Graham Zusi

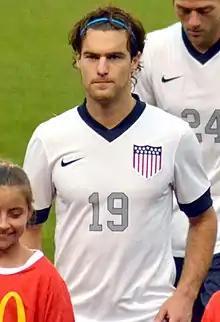
Zusi with the United States national team in 2013

On January 21, 2012, Zusi made his debut for the United States in a 1–0 win over Venezuela in a friendly match. He scored his first international goal on January 25, 2012, in the ninth minute against Panama in a 1–0 victory. Zusi was named to the national team's Hexagonal roster for the February 6, 2013 match against Honduras; he entered the game as a second-half substitute.